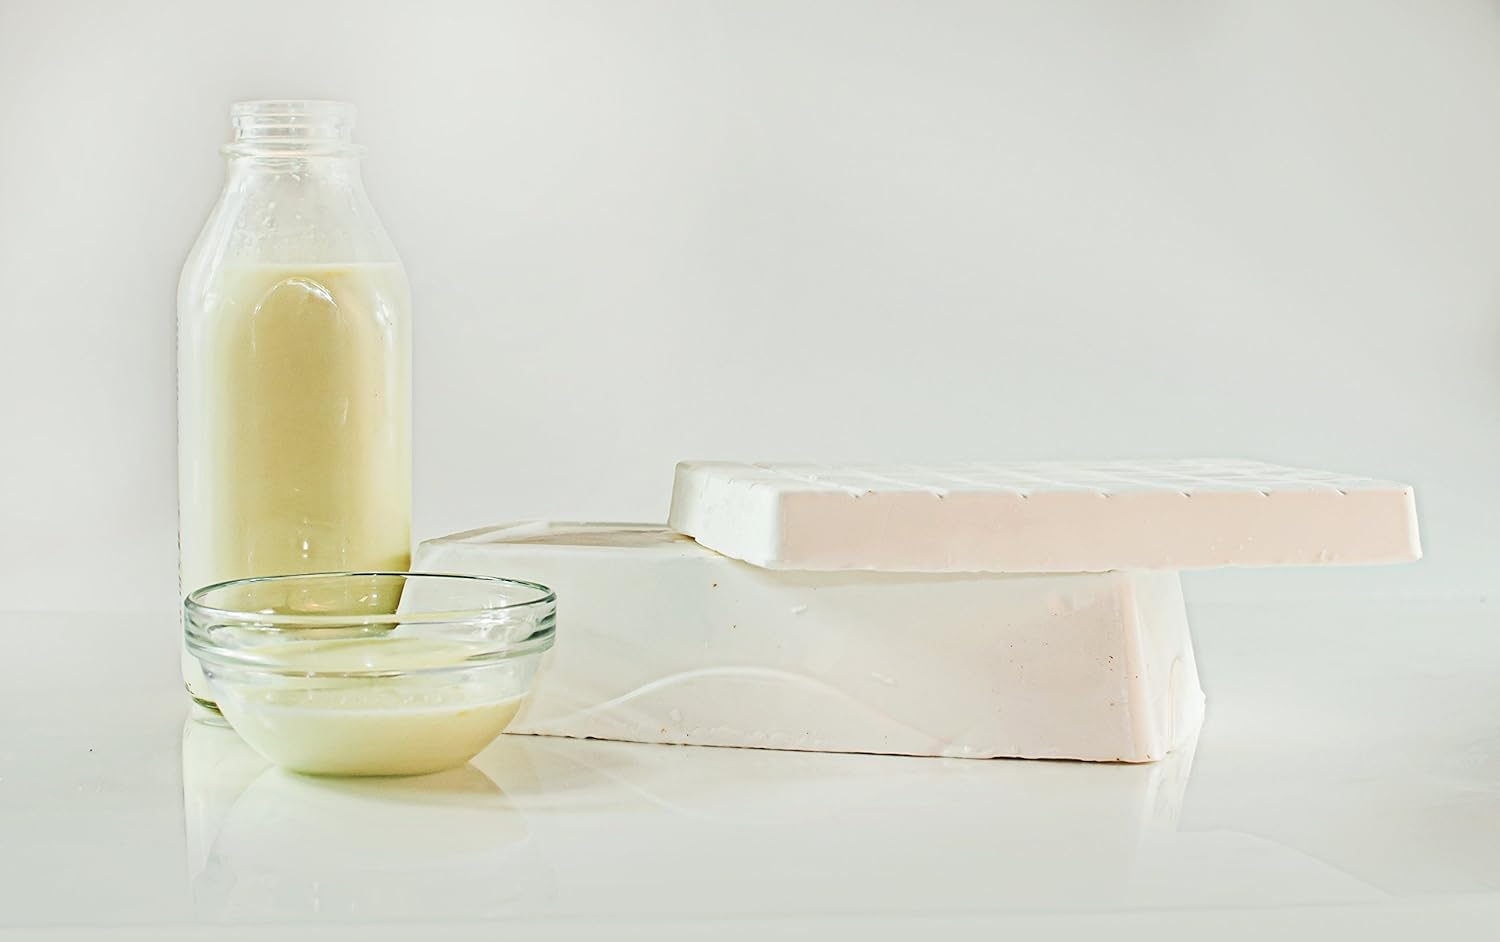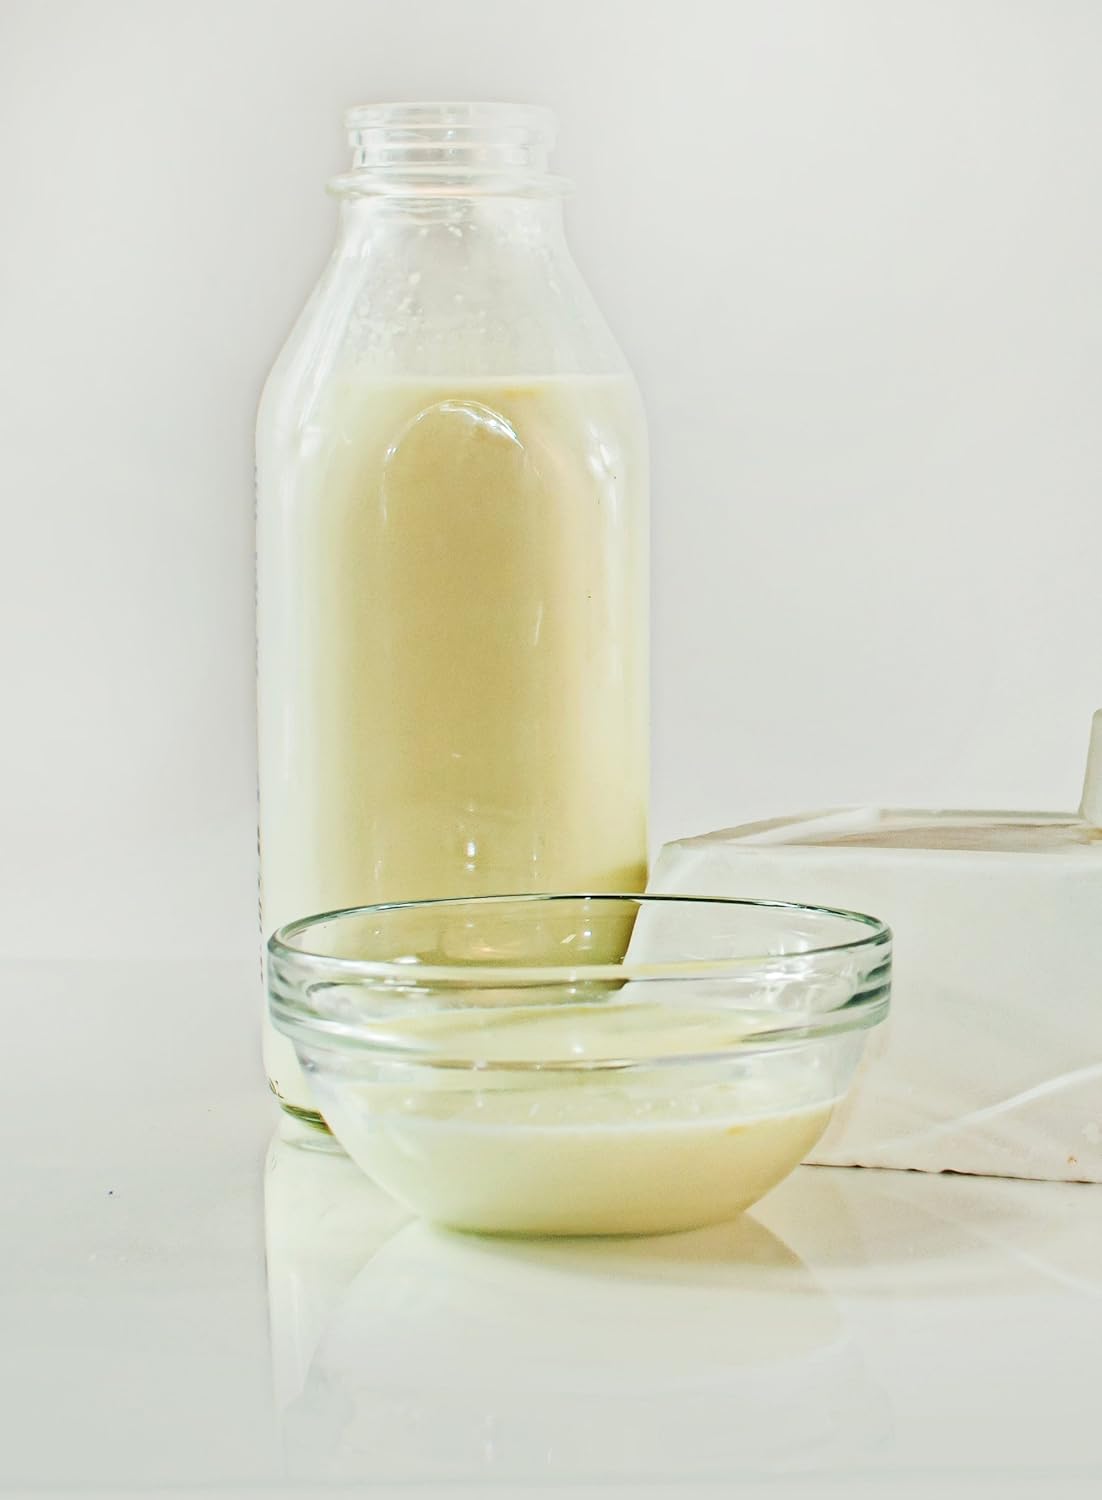
Candlewic Natural Goat's Milk Soap 5lb.
Category: All Beauty
Enjoy the many benefits of Goats Milk in this wonderful soap base. Goats Milk is naturally high in minerals and vitamins, ideal for moisturizing. This soap is free of surfactants and has a very creamy smooth texture. You can add fragrance, essential oils, and any inclusions/dried botanicals. Ingredients: Vegetable Glycerin, Sodium Stearate, Sodium Myristate, Sodium Cocoate, Coconut Oil, Palm Oil, Sunflower Oil, Purified Water, Goat's Milk, Titanium Dioxide, Germall Plus Made In Canada
Features: Vegetable based soap base that is enriched with Goats Milks | Excellent Foaming and Cleansing properties | The base has a neutral odor for an optimal fragrance lift | High glycerin content to maximize moisturizing | Excellent soap for either molding your soap or slicing